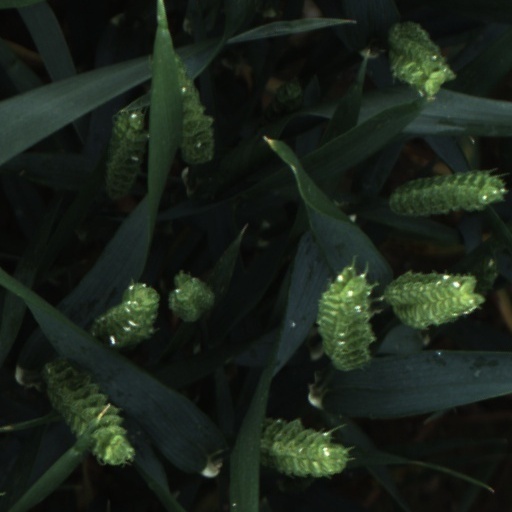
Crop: wheat